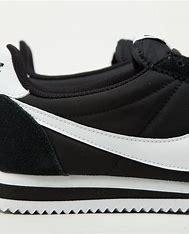
Brand: Nike
Model: Classic Cortez Nylon